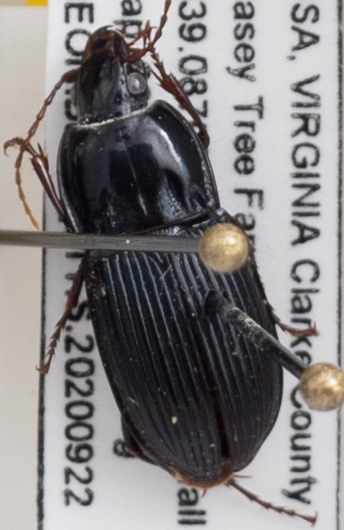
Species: Pterostichus permundus
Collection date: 2020-09-22
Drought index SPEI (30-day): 0.646
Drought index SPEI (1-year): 0.376
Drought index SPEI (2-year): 1.106